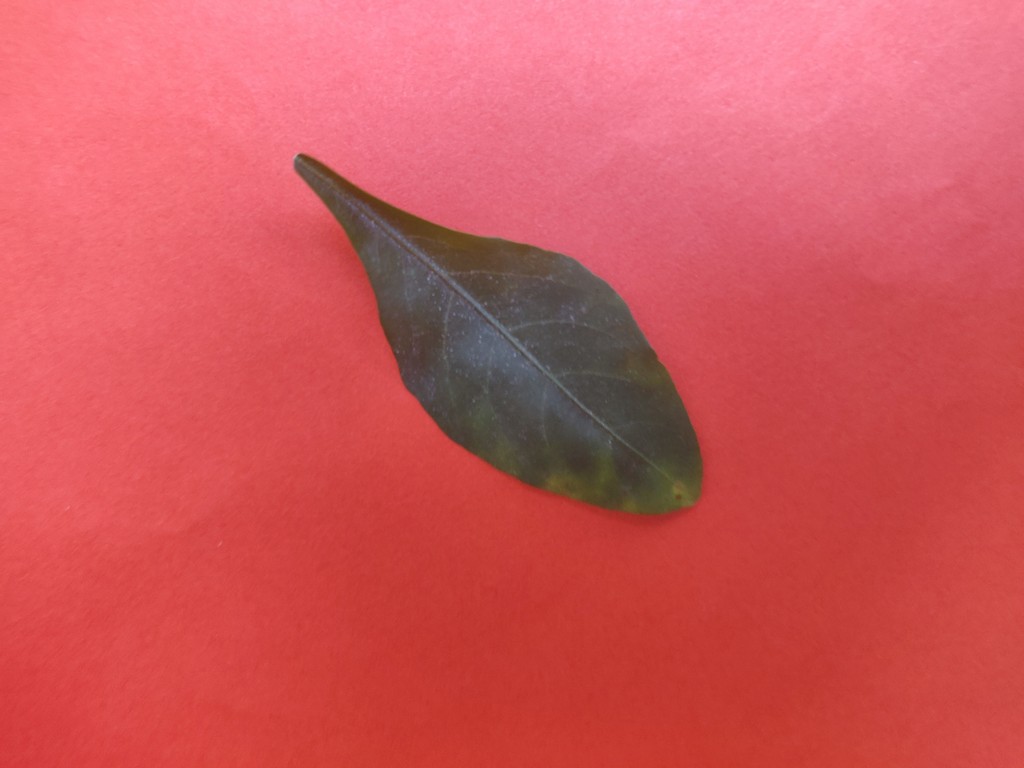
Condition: Unhealthy
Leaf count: single
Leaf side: front